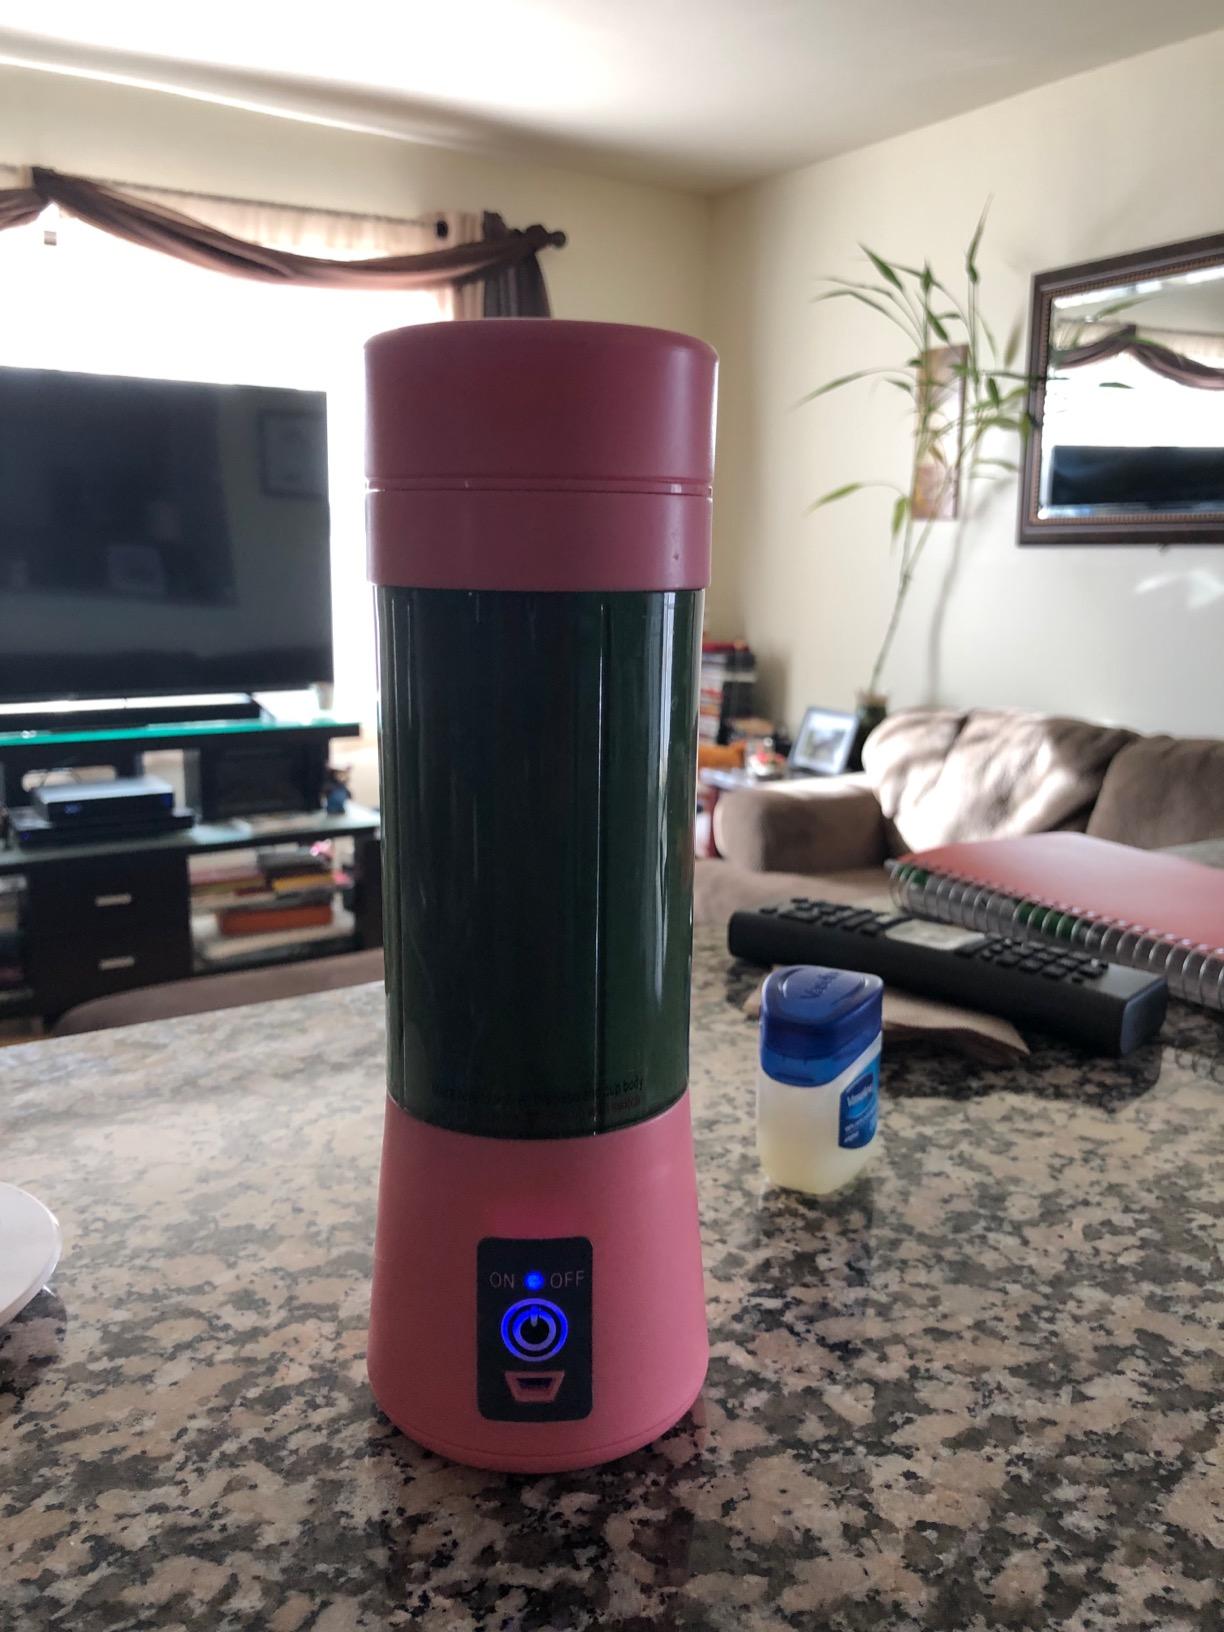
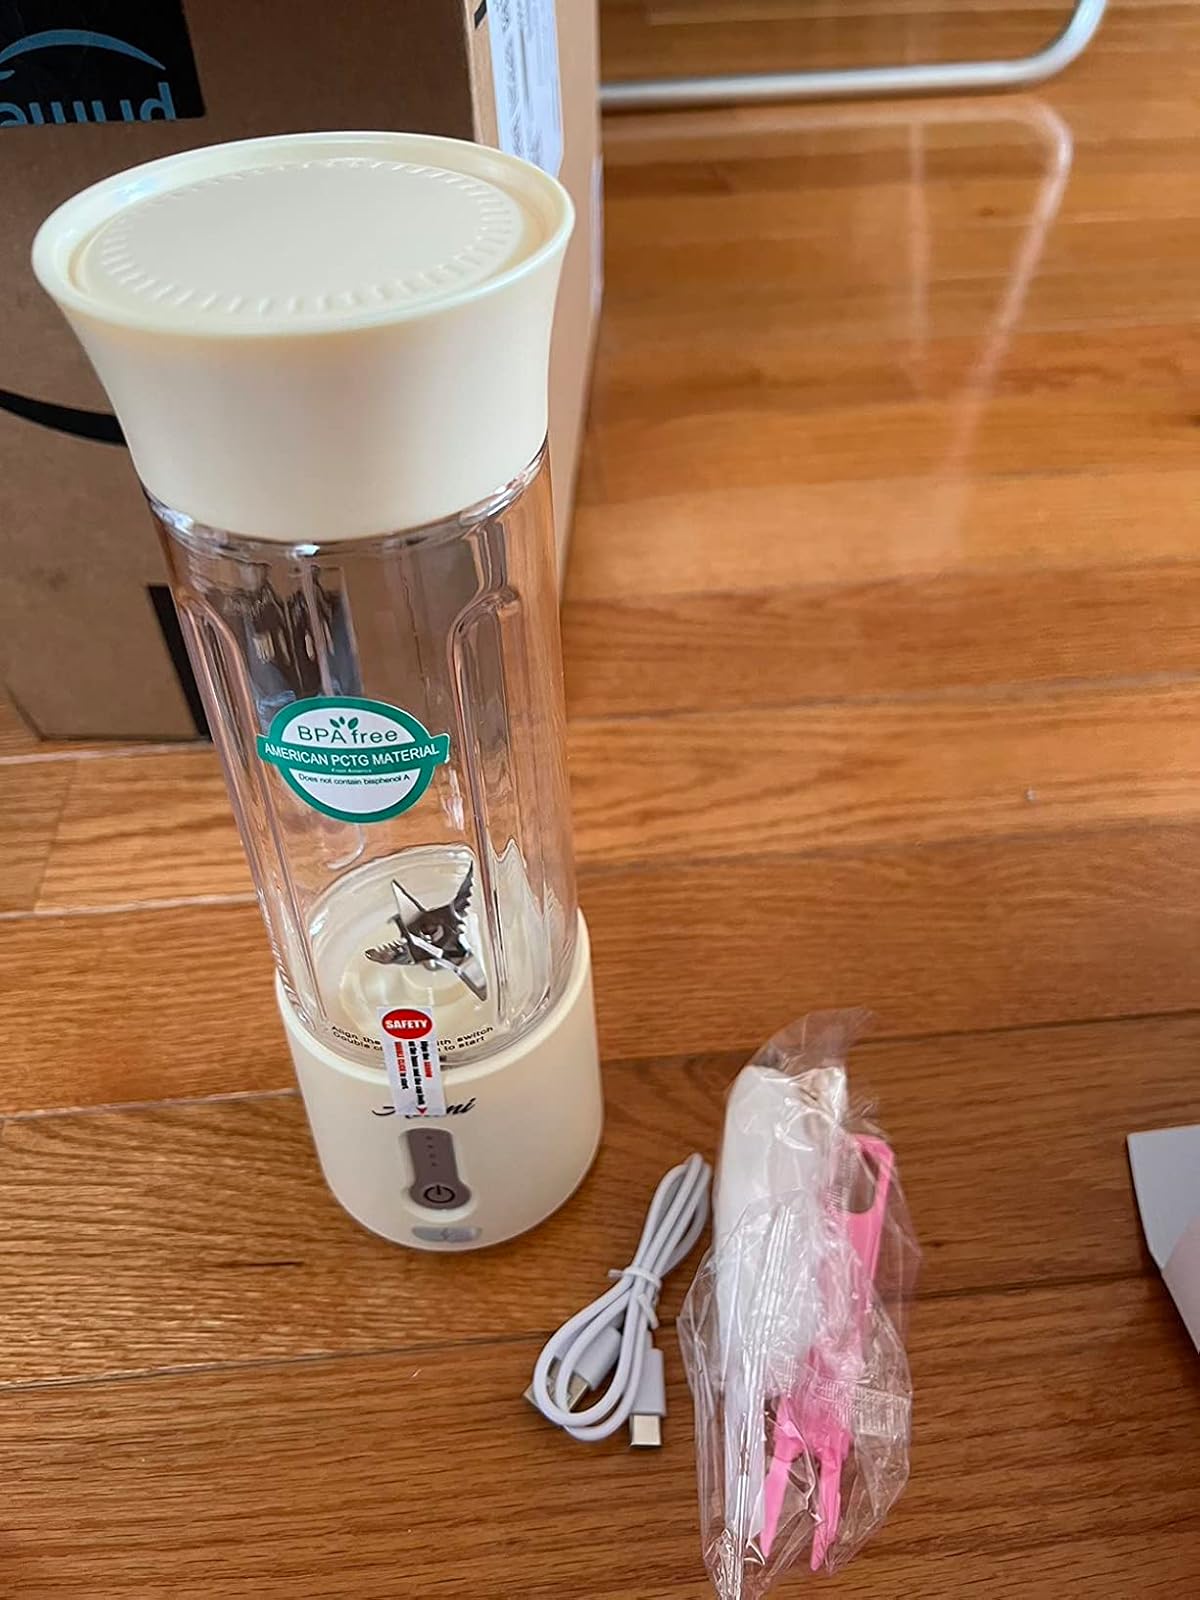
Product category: items_blender
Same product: no